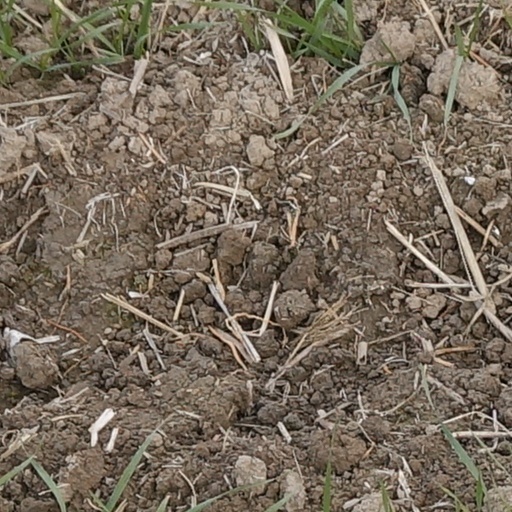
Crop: wheat